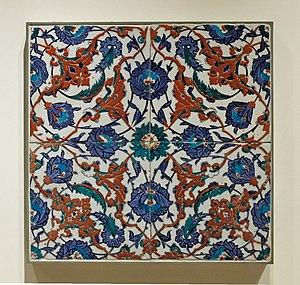
Panneau de revêtement aux fleurs. Céramique siliceuse à décor peint sur engobe et sous glaçure transparente. Iznik (Turquie), seconde moitié du XVIe siècle.
Au sens premier, l’arabesque est un motif ornemental composé de rinceaux végétaux pouvant former des entrelacs plus ou moins complexes. Les arabesques ont été identifiés en Occident au XVᵉ siècle comme un élément de l'art islamique, d'où leur nom. Mais en Occident ce terme a été utilisé pour désigner par extension des entrelacs et des rinceaux divers, y compris ceux de tradition occidentale, même lorsqu'ils n'ont aucune correspondance avec les motifs arabes.
Le monde, les arts et techniques et les abstractions peuvent présenter des régularités, qu'on désigne en anglais par le mot pattern. La traduction de pattern en français varie beaucoup selon le contexte. On peut le traduire notamment par patron, modèle, forme, motif, structure.